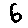
Label: 6